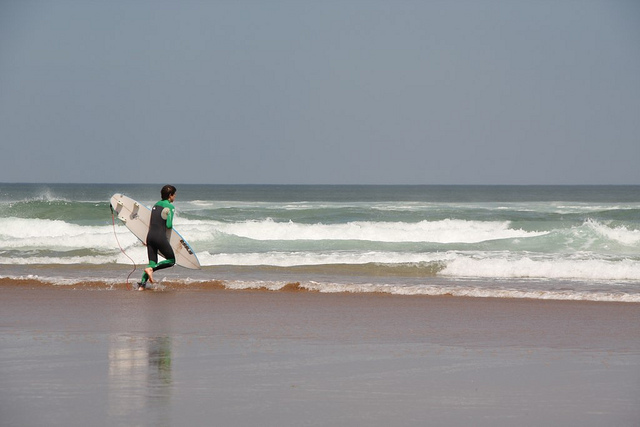
user: Given an image and a question. Answer the question in a short answer. Question: What might this man be shouting while running towards his destination? Short Answer:
assistant: surf up